Robert E. Hogaboom

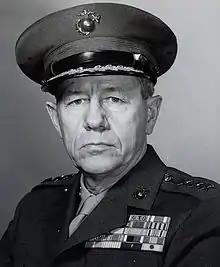
General Robert E. Hogaboom

Robert Edward Hogaboom (November 13, 1902 – November 11, 1993) was a decorated United States Marine Corps four-star general who served as chief of staff, Headquarters, U.S. Marine Corps between 1957 and 1959. Hogaboom was promoted to four-star rank upon retirement as a "tombstone general".